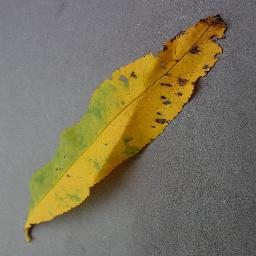
Label: Peach___Bacterial_spot